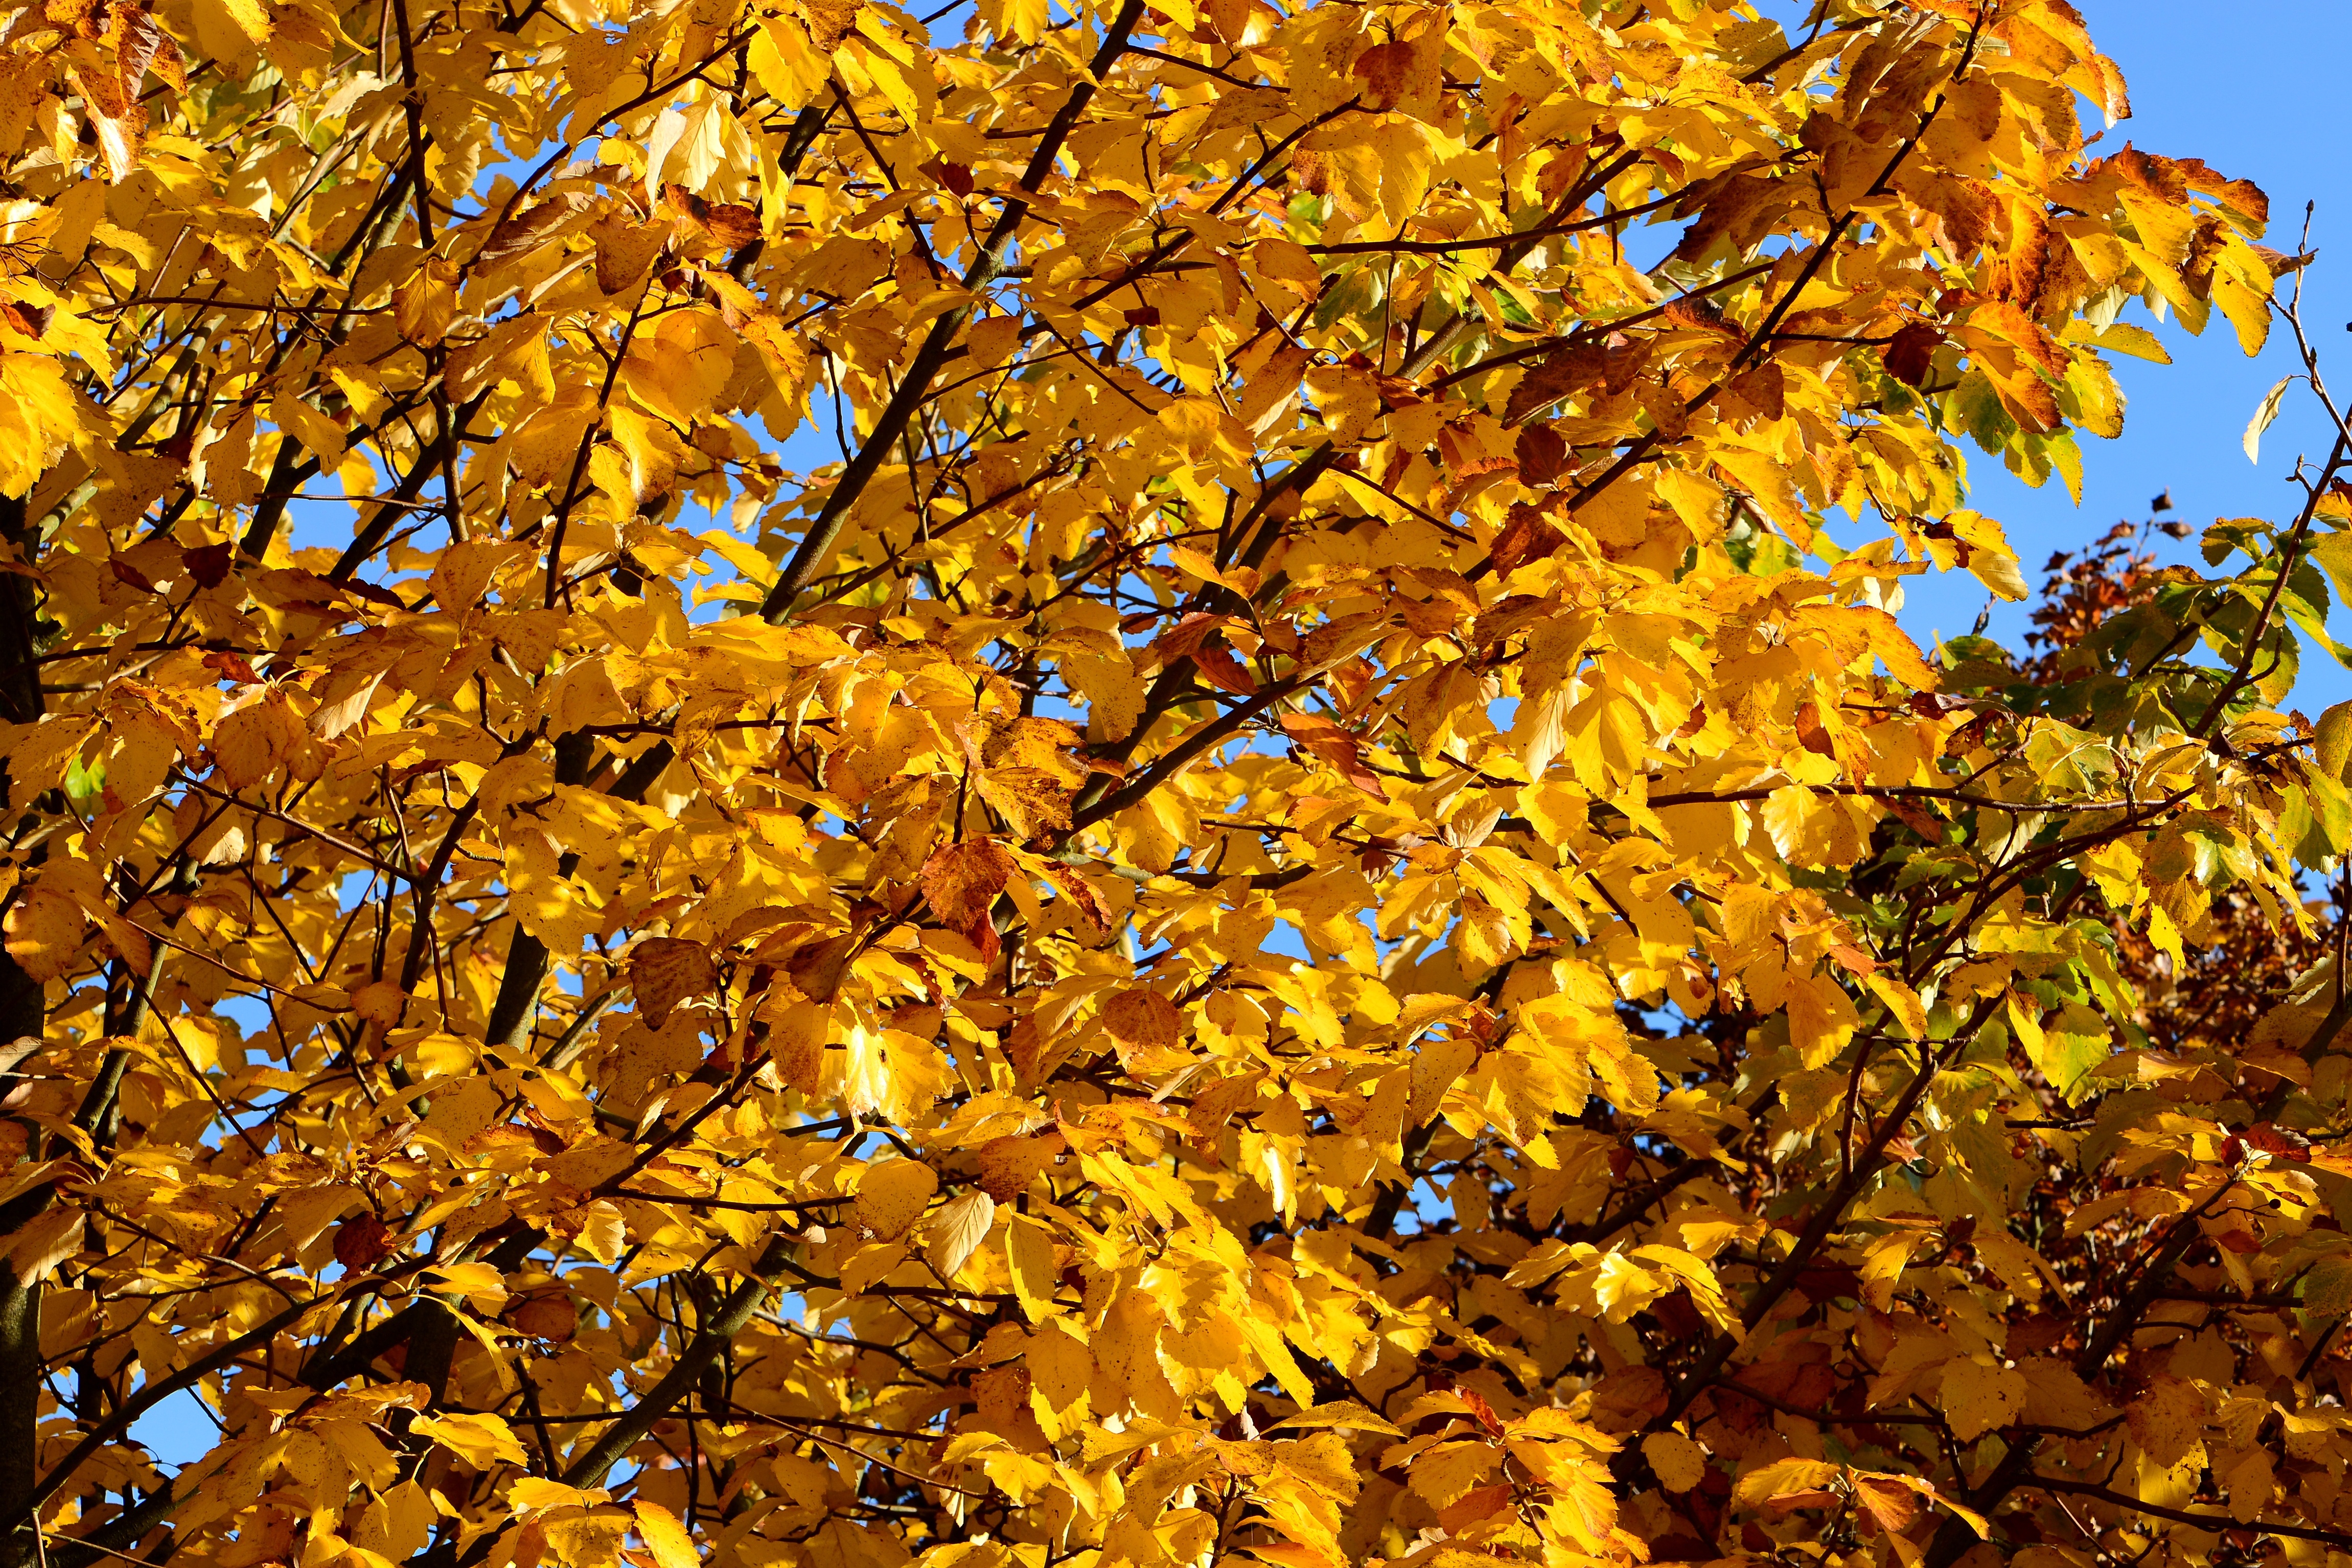
tree, branch, plant, sunlight, leaf, flower, autumn, yellow, season, maple tree, leaves, deciduous, fall color, fall foliage, golden autumn, flowering plant, maidenhair tree, woody plant, land plant